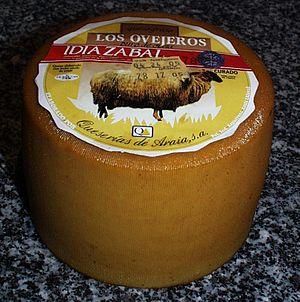
Le fromage Idiazabal est un fromage élaboré dans la Communauté autonome basque et en Navarre avec du lait de brebis des races latxa et carranzana. C'est un fromage gras avec une maturation minimale de soixante jours, pesant entre 1 et 3 kg, pressé et non cuit.
Les Basques constituent un peuple autochtone de langue pré indo-européenne, implanté principalement dans le Pays basque, à cheval sur le sud-ouest de la France et au nord de l'Espagne. Une forte émigration historique a engendré une diaspora basque, principalement établie en Amérique du Sud.
Les Basques constituent un peuple autochtone de langue pré indo-européenne, implanté principalement dans le Pays basque, à cheval sur le sud-ouest de la France et au nord de l'Espagne. Une forte émigration historique a engendré une diaspora basque, principalement établie en Amérique du Sud.
La cuisine du Pays basque est reconnue en France et en Espagne pour sa qualité et son raffinement.